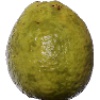
Label: guava